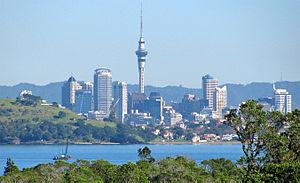
Auckland Central Business District, en abrégé Auckland CBD ou encore Auckland Central, est le centre-ville d'Auckland. Il se situe sur la côte nord de l'isthme.